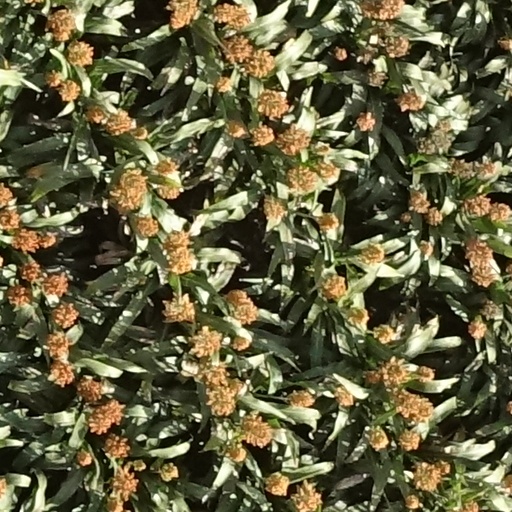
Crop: sorghum